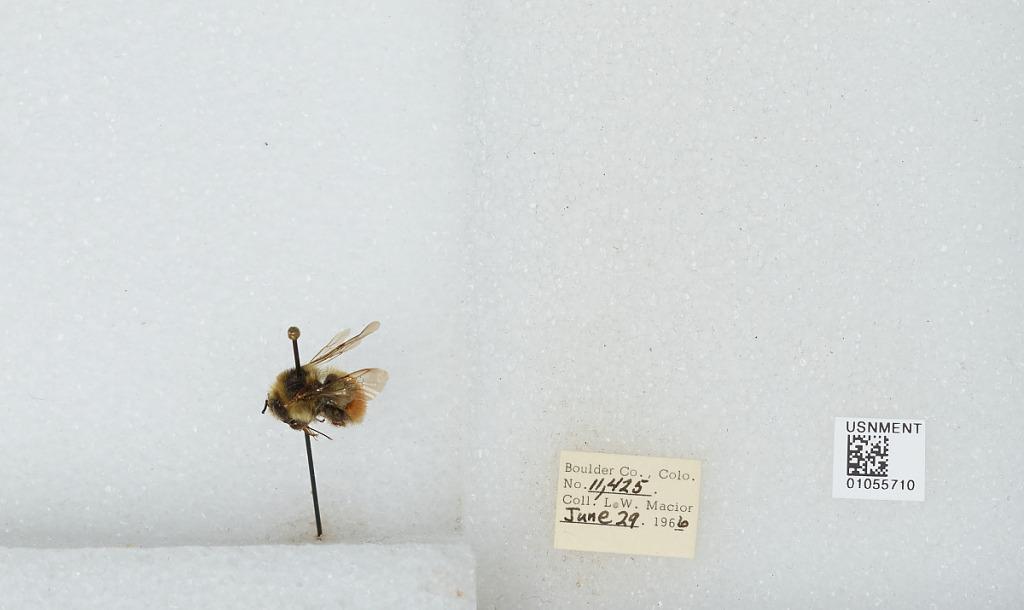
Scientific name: Bombus (Pyrobombus) bifarius Cresson
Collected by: L. Macior
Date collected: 1966-6-29
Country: United States
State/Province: Colorado
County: Boulder
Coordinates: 40.0017, -105.308